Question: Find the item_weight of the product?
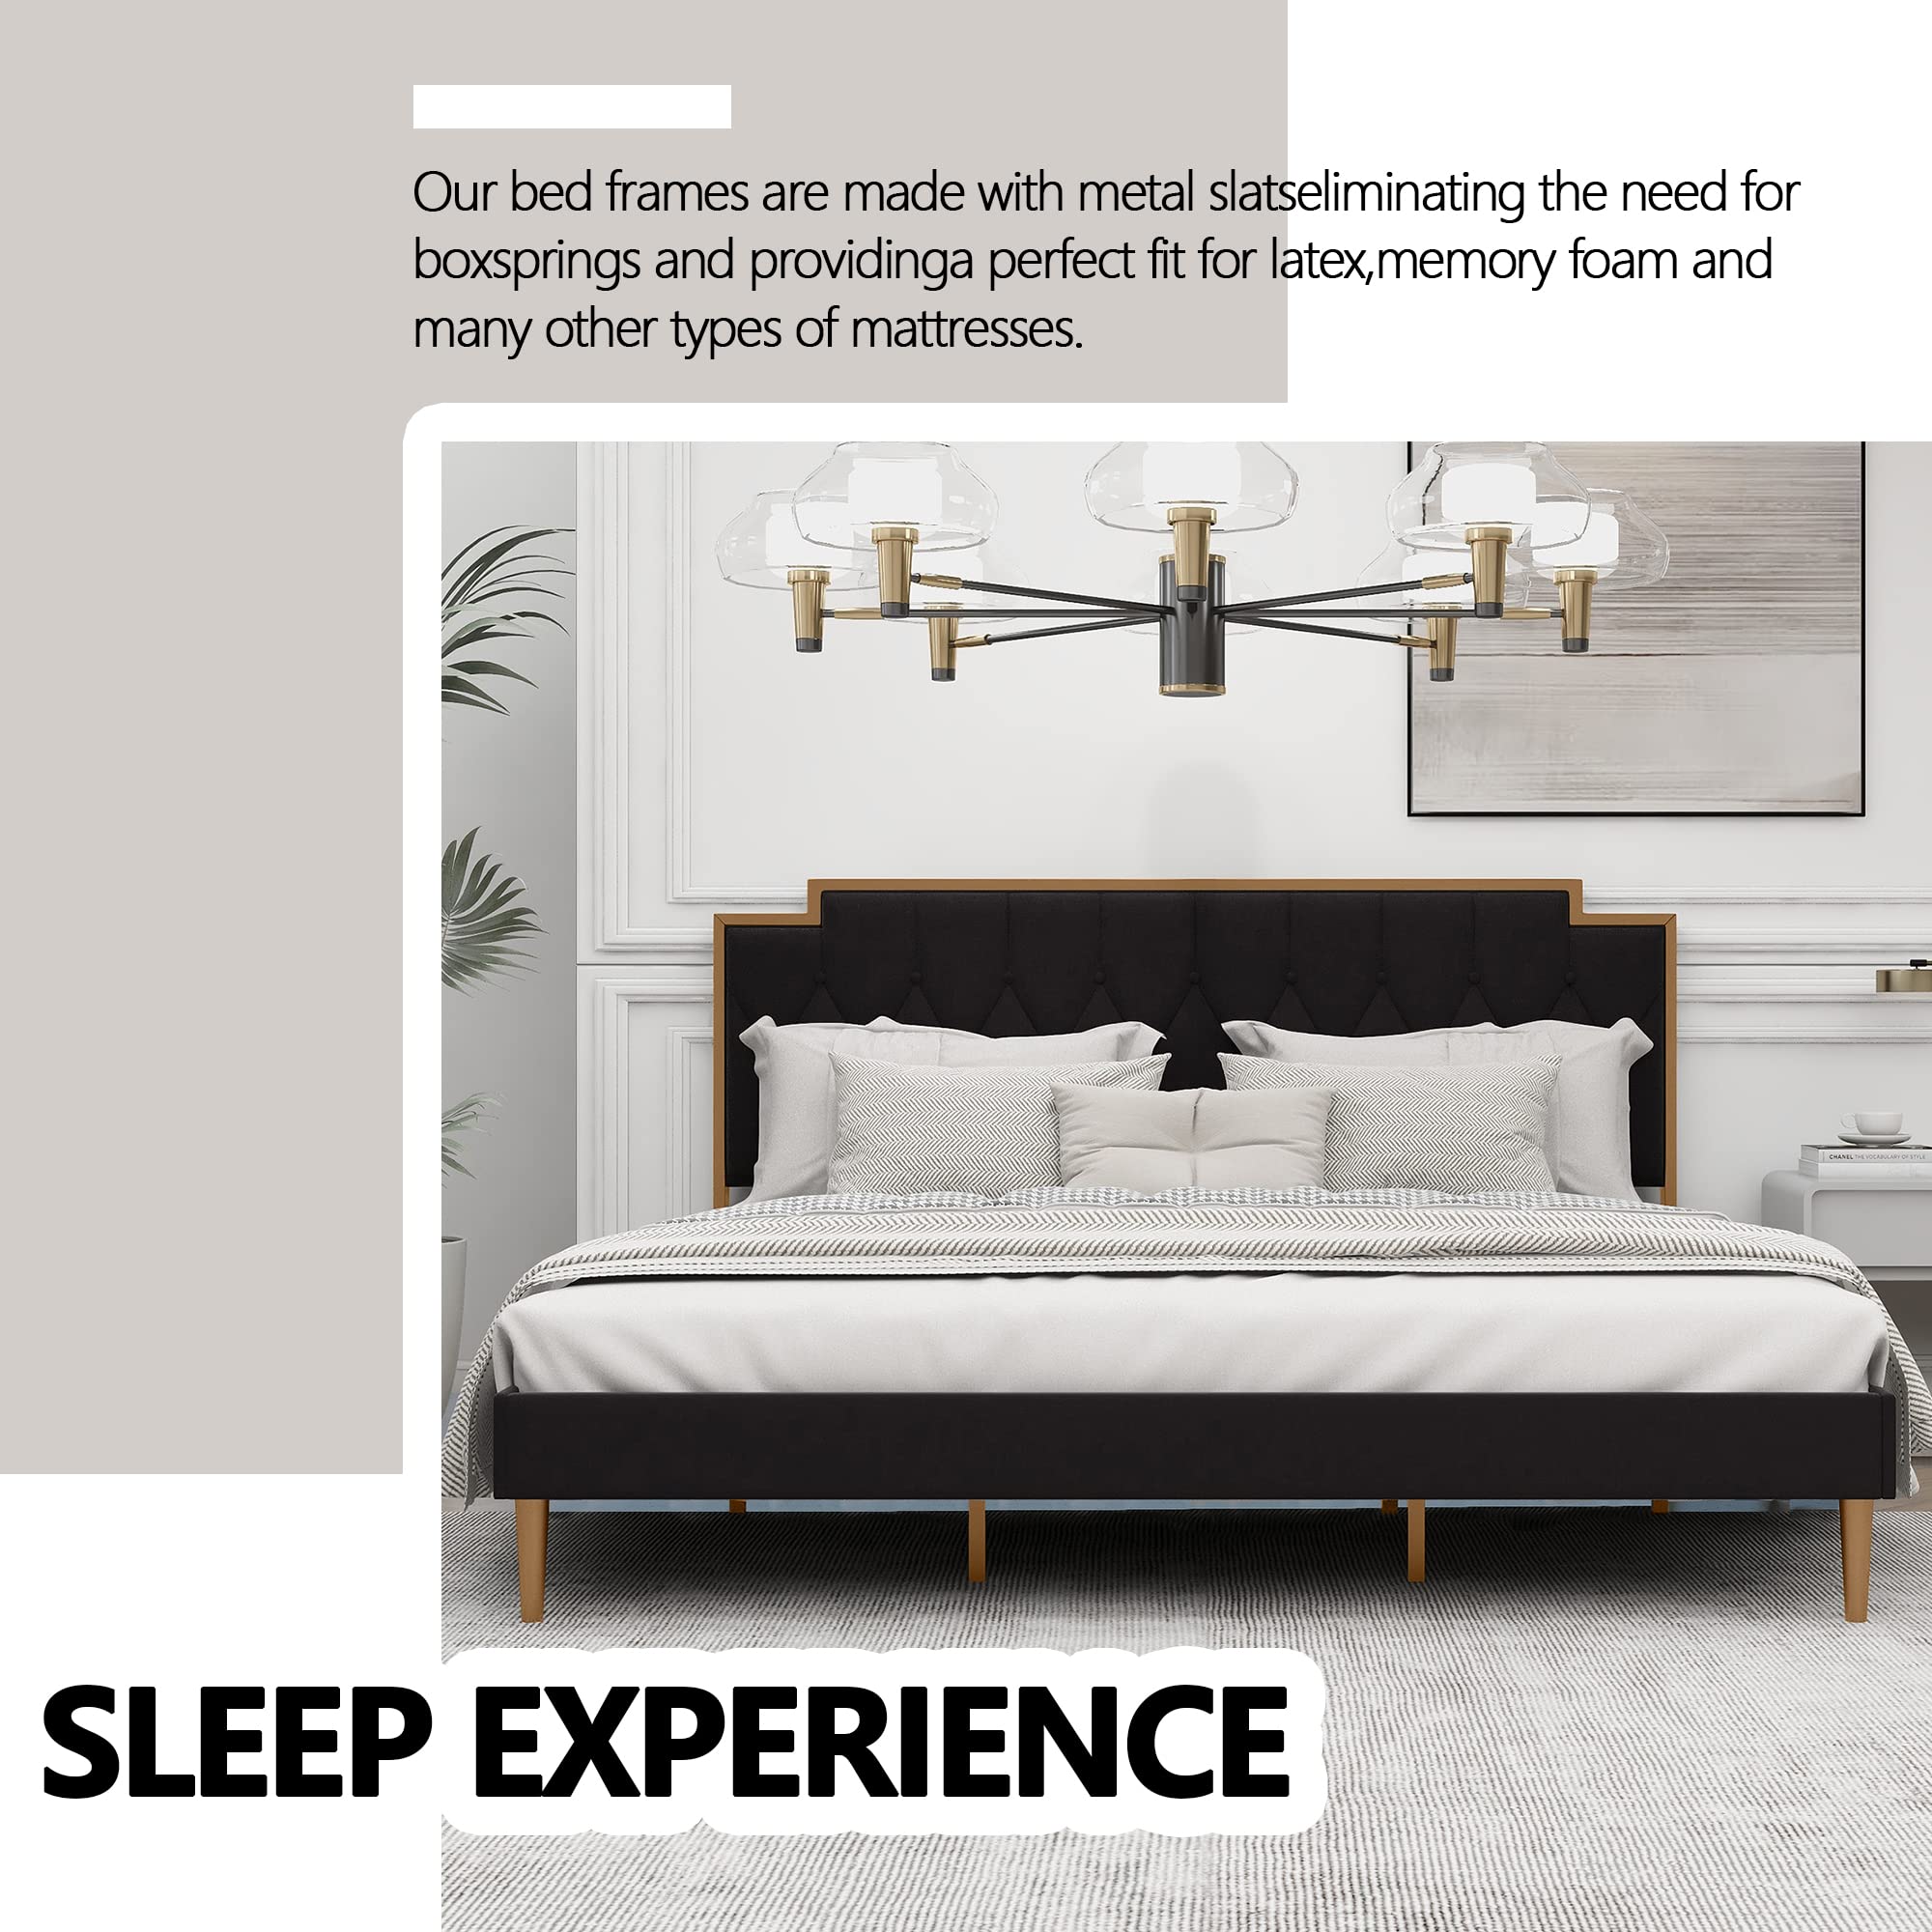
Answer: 700.0 pound